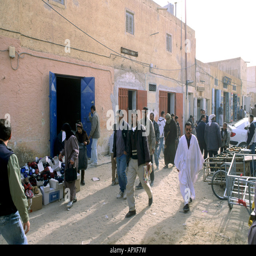
people walking in the streets